Stevens School (York, Pennsylvania)

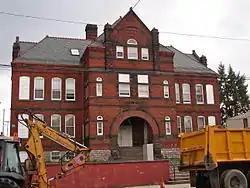
Stevens School, November 2010

The Stevens School is an historic, American school building that is located in York, York County, Pennsylvania.